Biotic homogenization

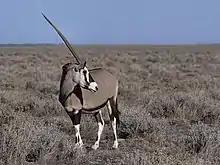

Ungulates were studied at both a global and local scale over a span of forty years, ending in 2005. On a global scale, it was found that homogenization had increased by 2%, and that introductions contributed more to this change than did extinctions. In a more localized study in South Africa, homogenization increased by 8%. In this example, species richness increased as homogenization increased.